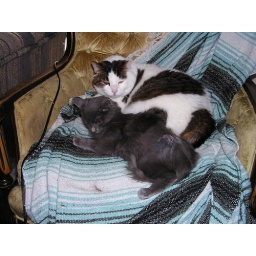
Doria Gray and Glitter (caution: cat in chair is larger than he appears!)